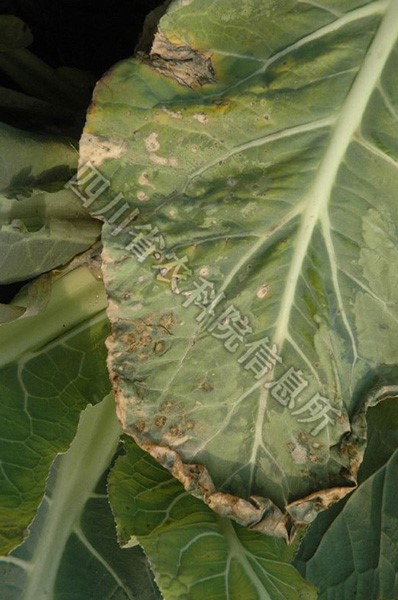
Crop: unknown
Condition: cabbage_alternaria_spot